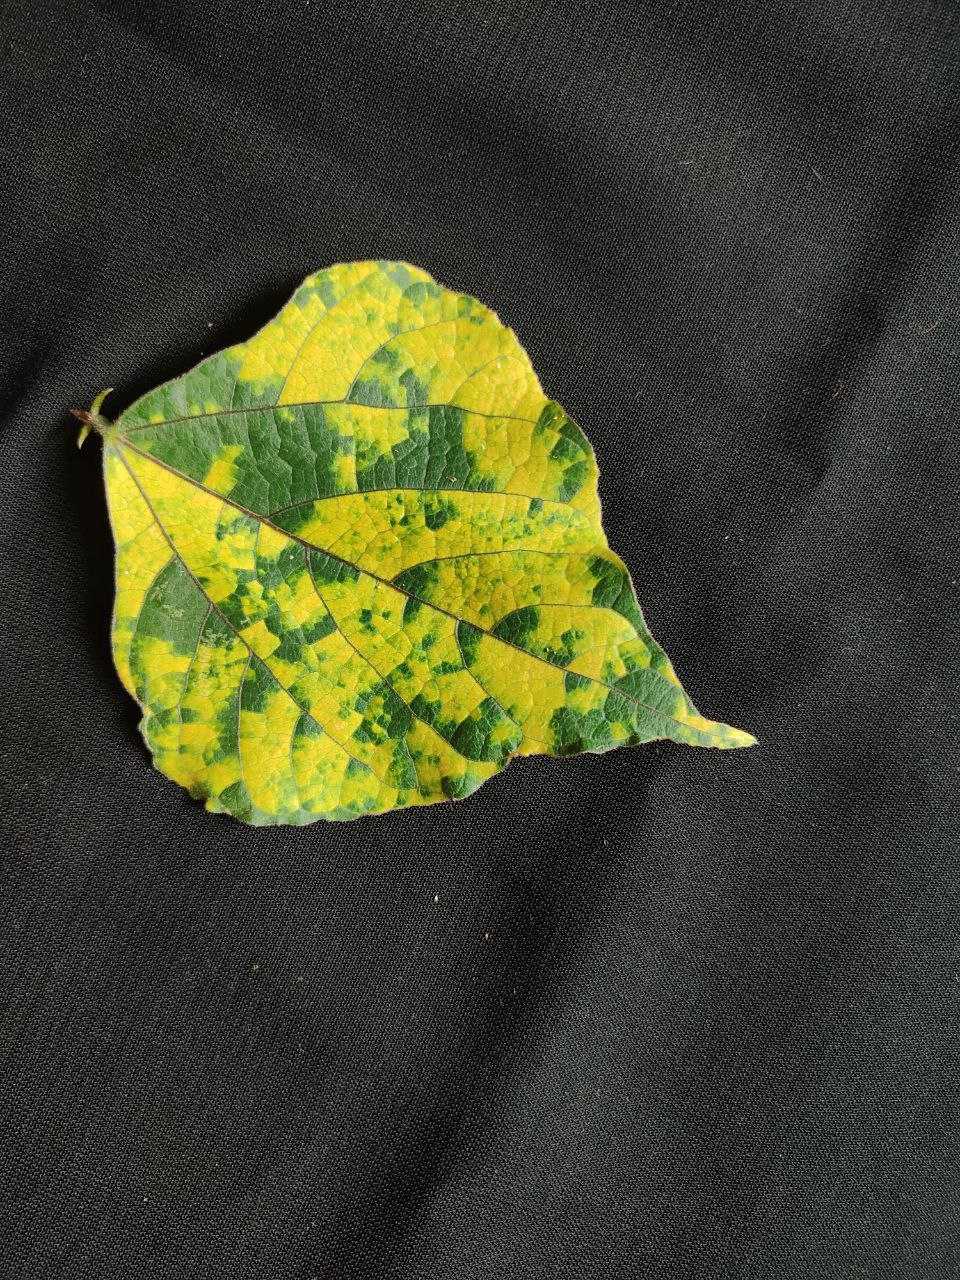
Crop: bean
Leaf condition: Mosaic Virus